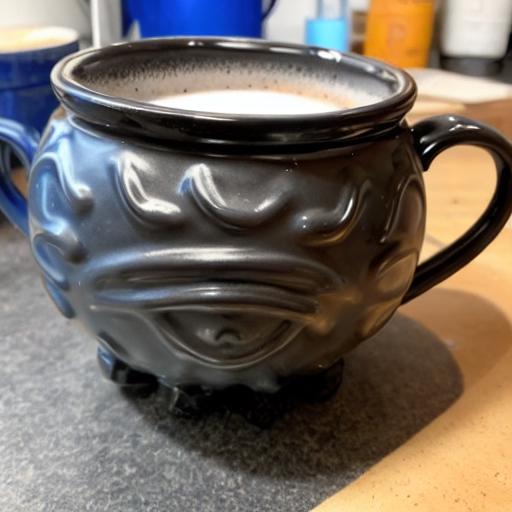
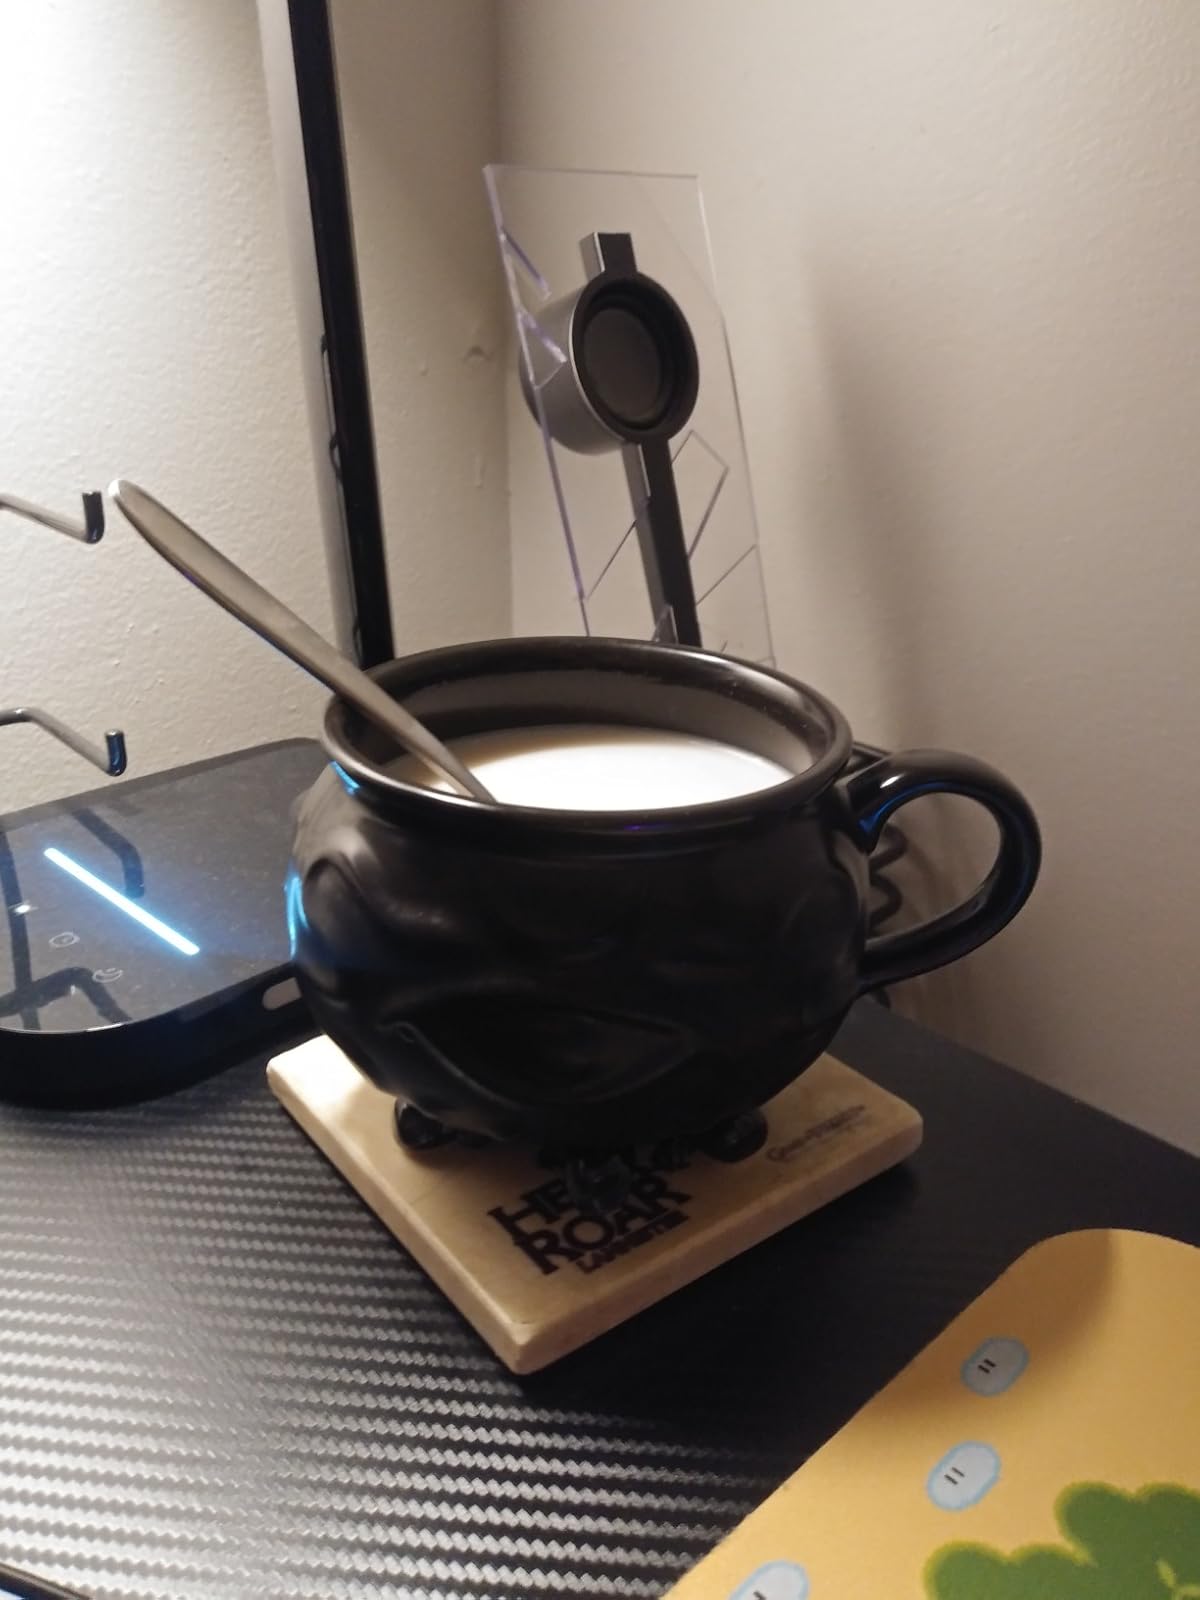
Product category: items_mug
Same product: no